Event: Nepal Earthquake
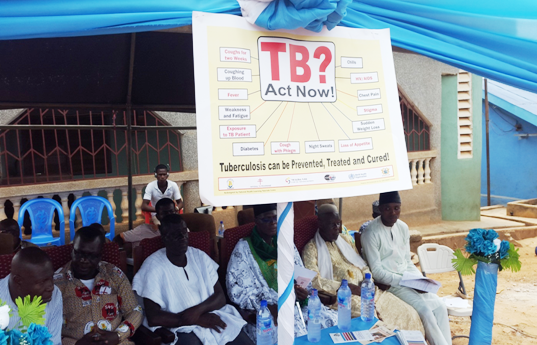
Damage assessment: no_damage